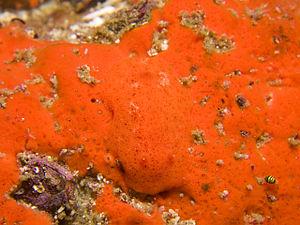
Rostanga est un genre de Nudibranche de la famille des Discodorididae.